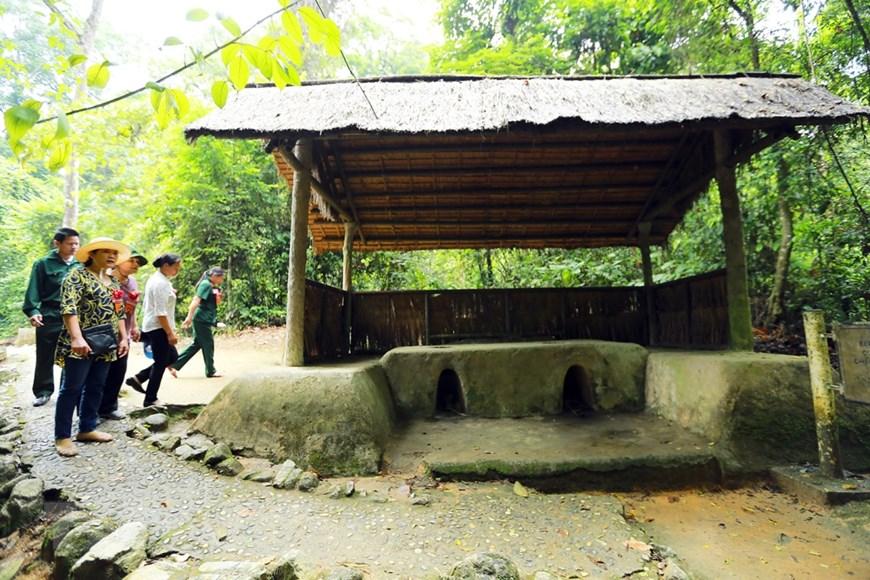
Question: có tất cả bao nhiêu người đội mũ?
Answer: có hai người đội mũ